Johann Philipp, Duke of Saxe-Altenburg

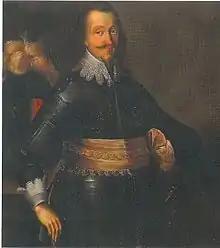

Johann Philipp (25 January 1597 – 1 April 1639), was a duke of Saxe-Altenburg.